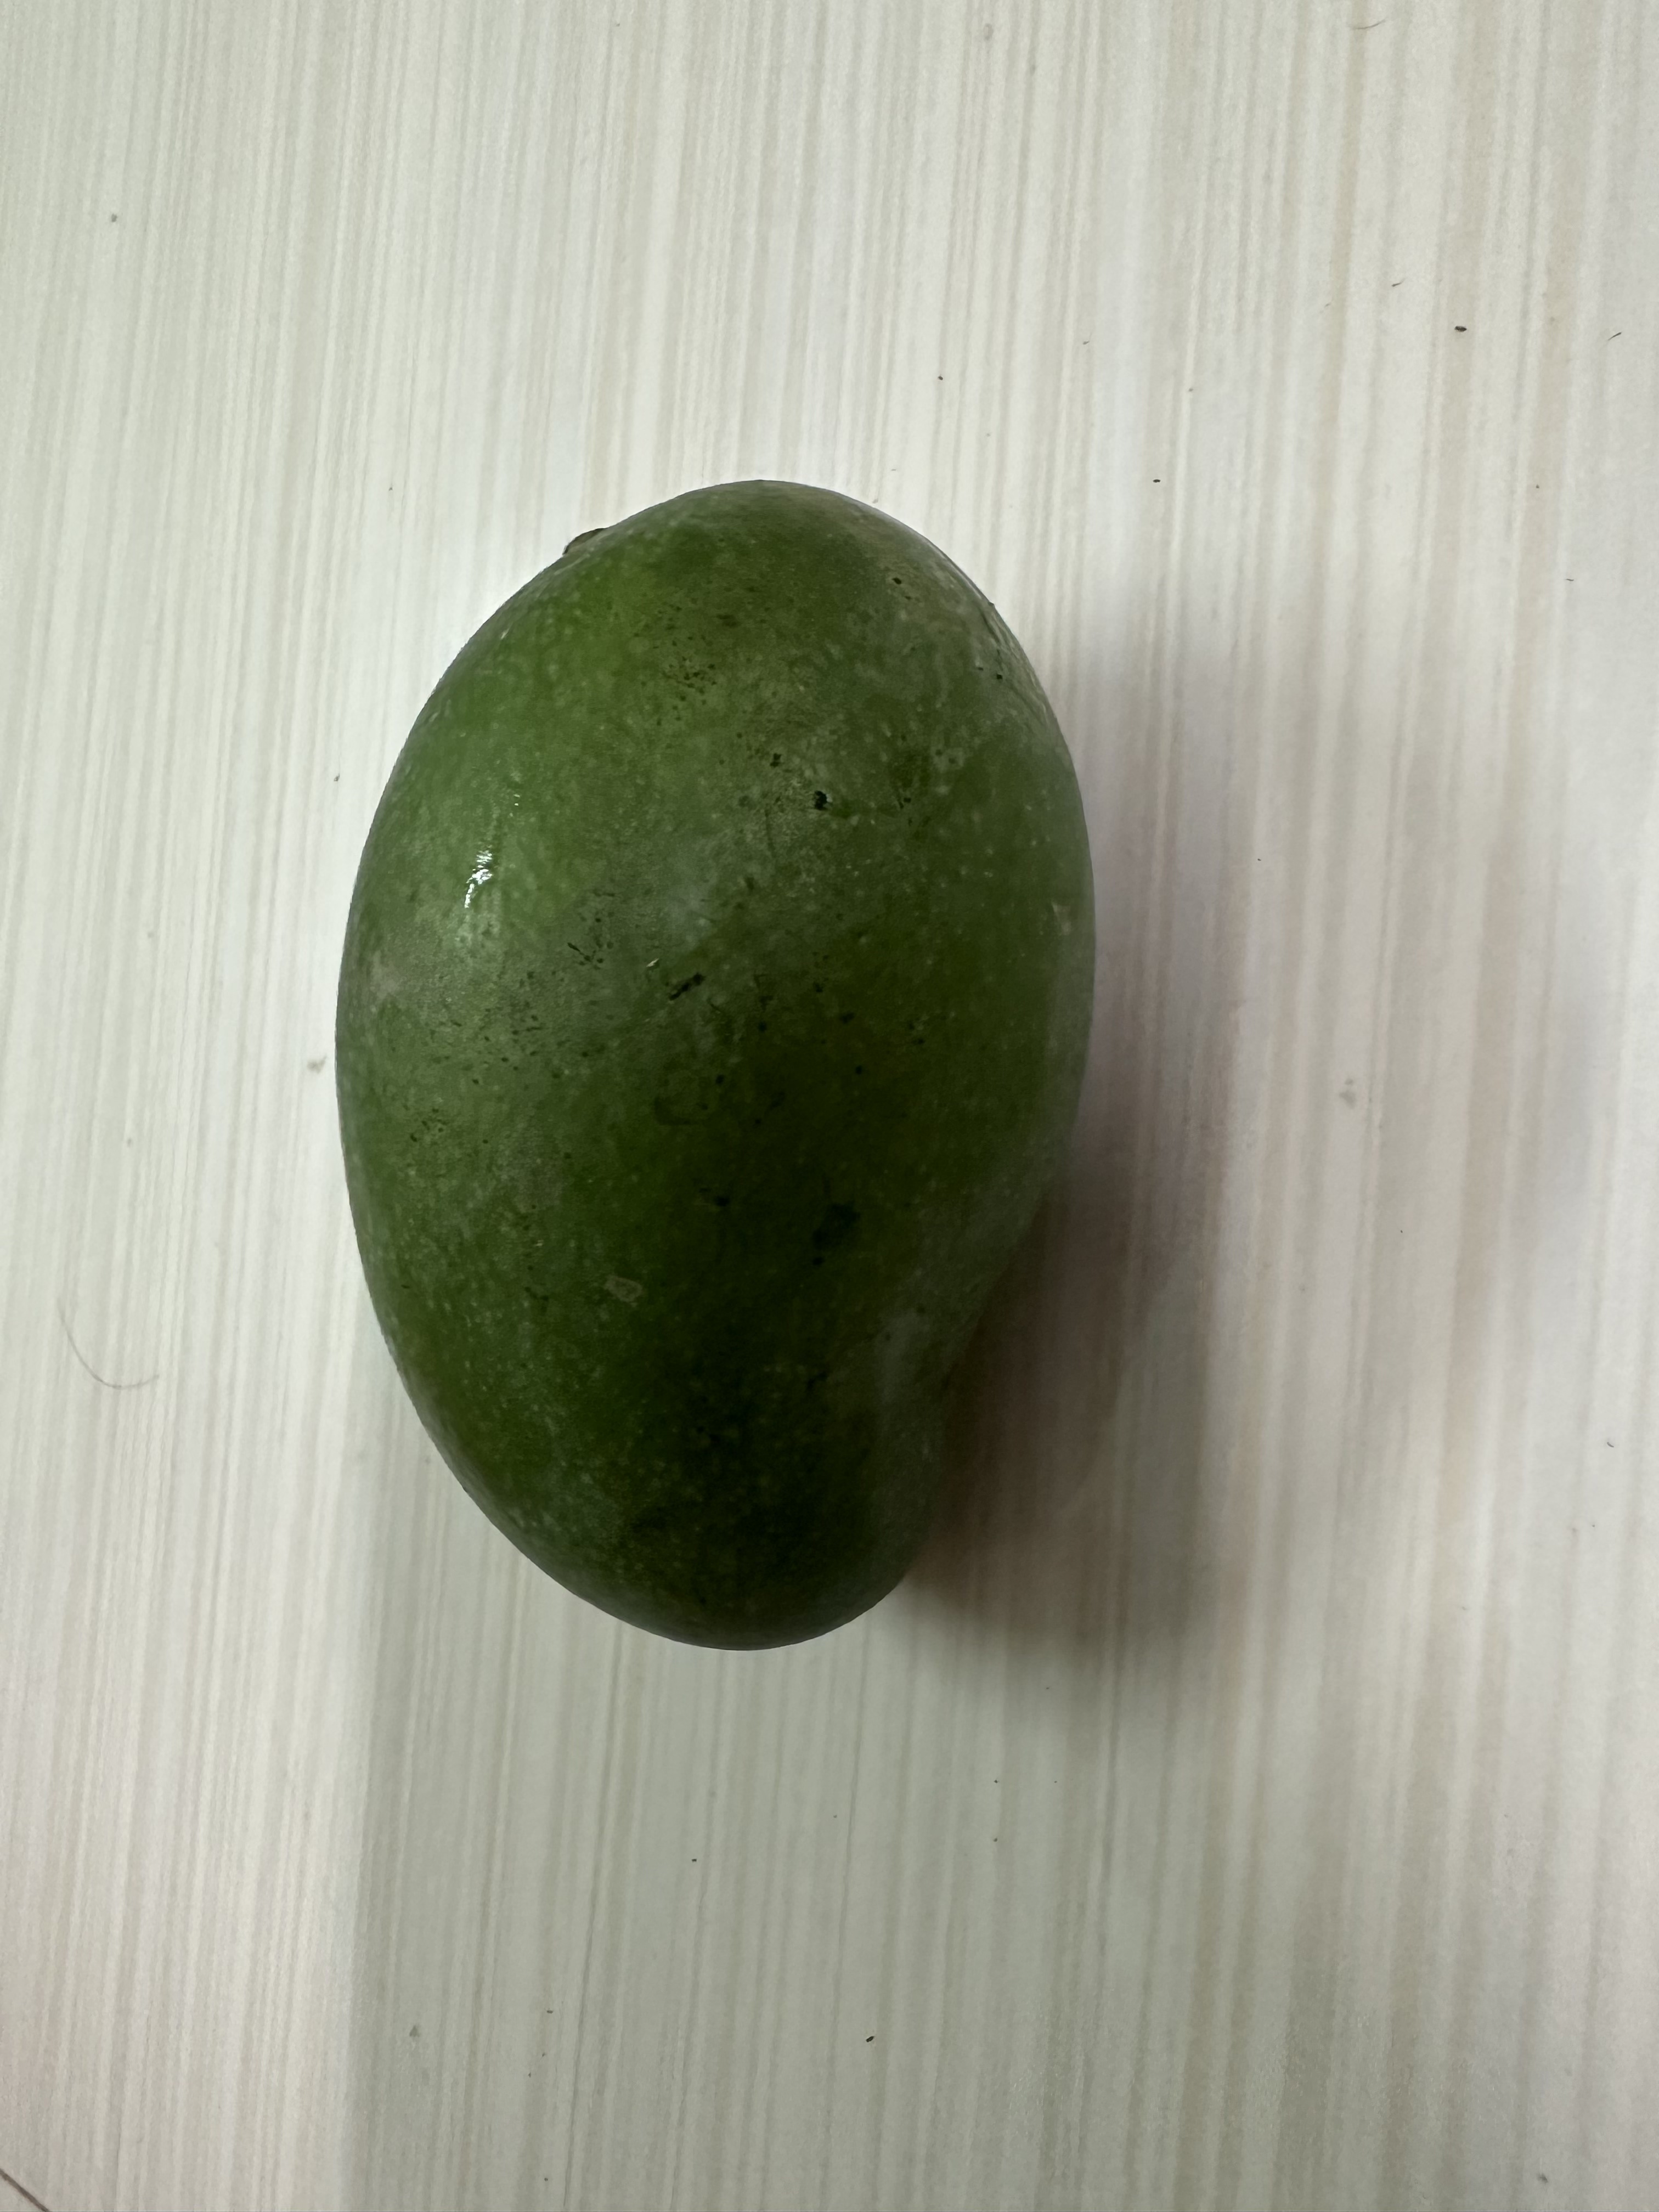
Mango variety: Amrapali